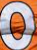
Number: 0